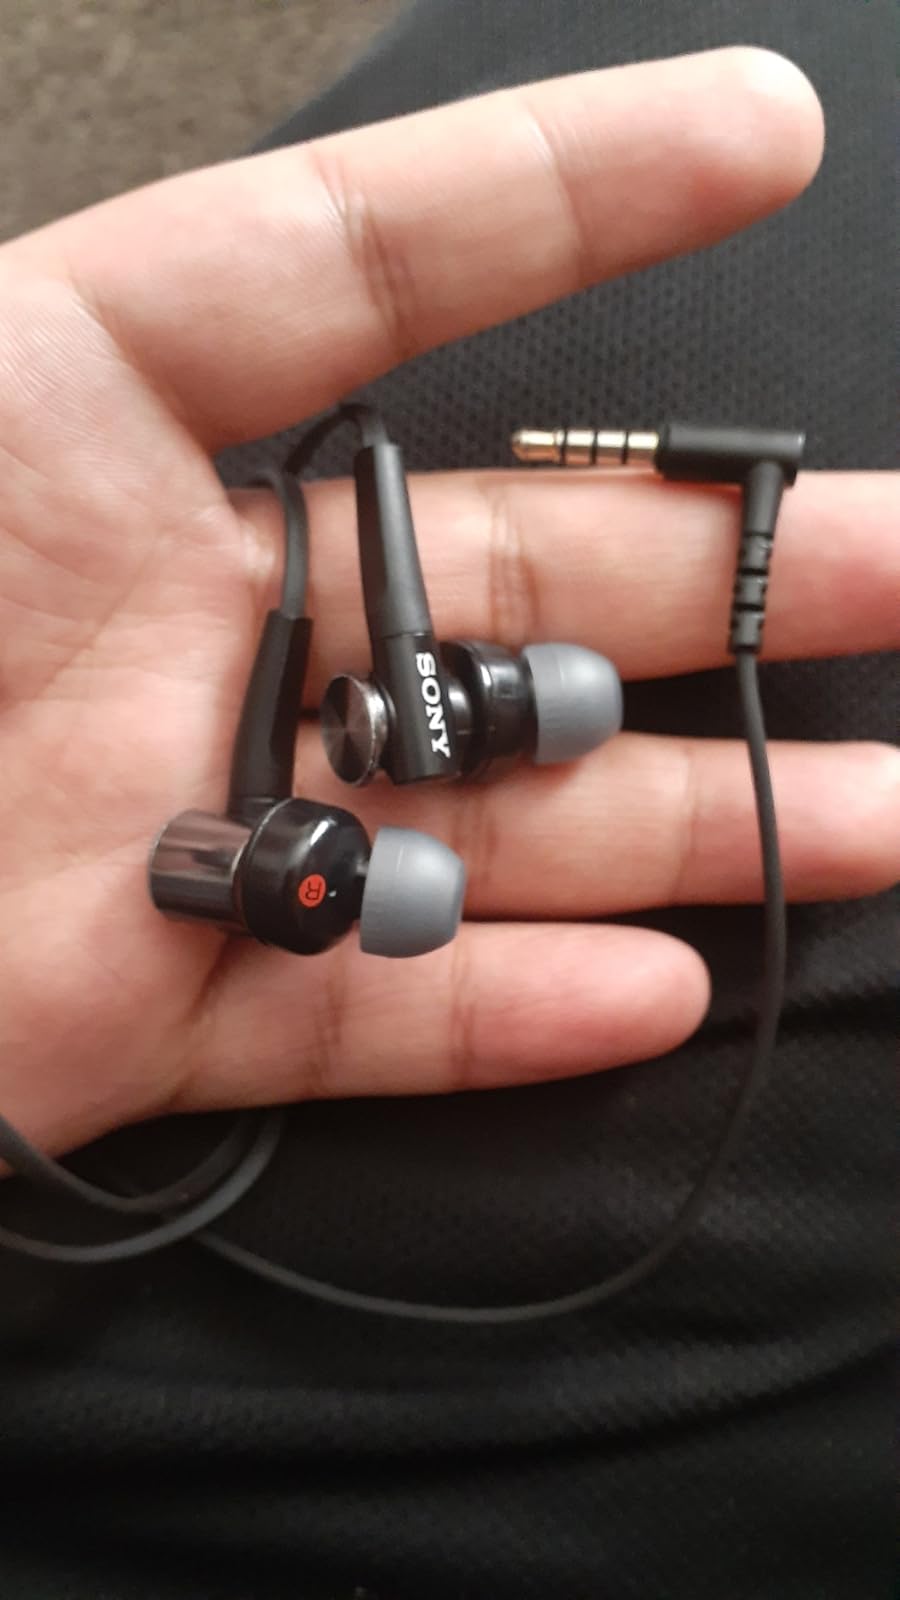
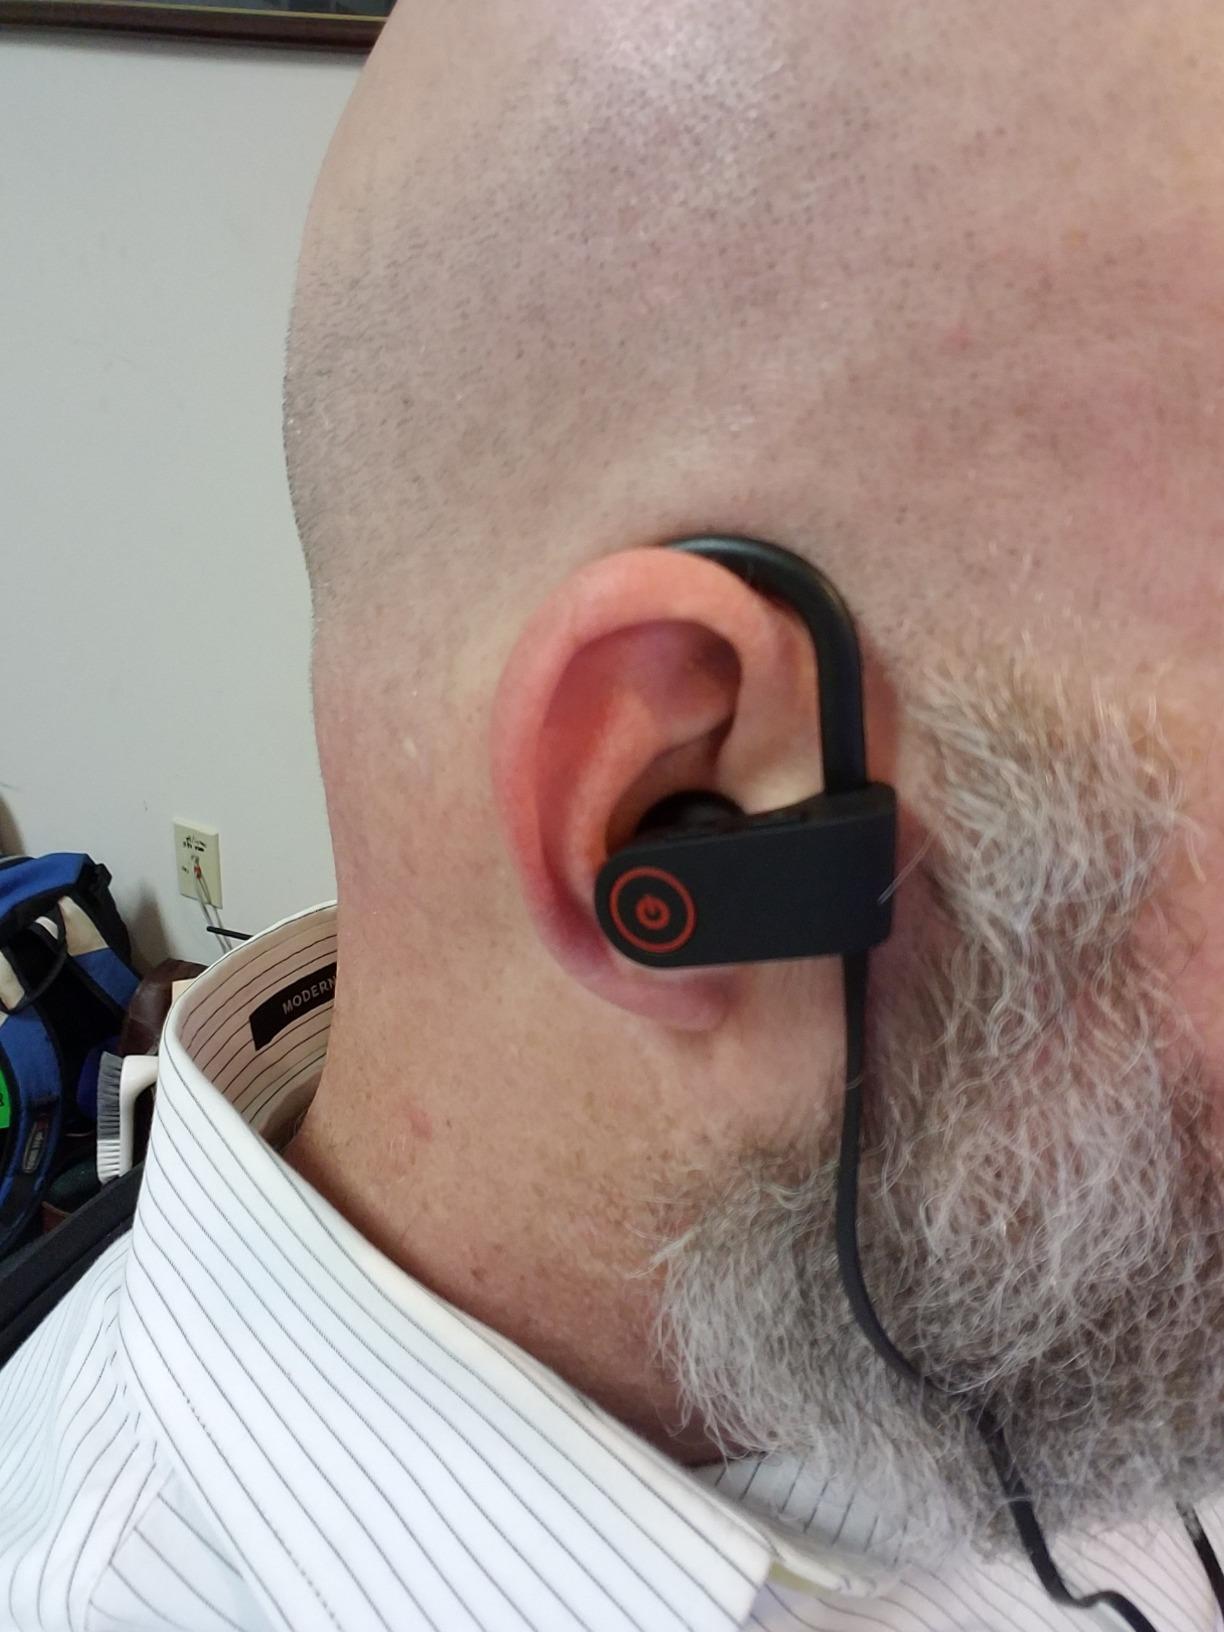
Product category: headphones
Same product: no